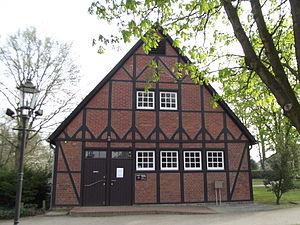
Emsdetten est une ville de Rhénanie-du-Nord-Westphalie, située dans l'arrondissement de Steinfurt, dans le district de Münster, à proximité de la frontière hollandaise, dans le Landschaftsverband de Westphalie-Lippe, située sur la rivière Ems, affichant une population d'environ 36 000 habitants.